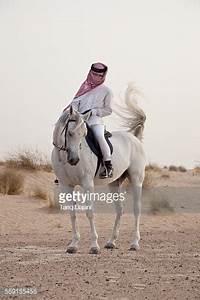
horse